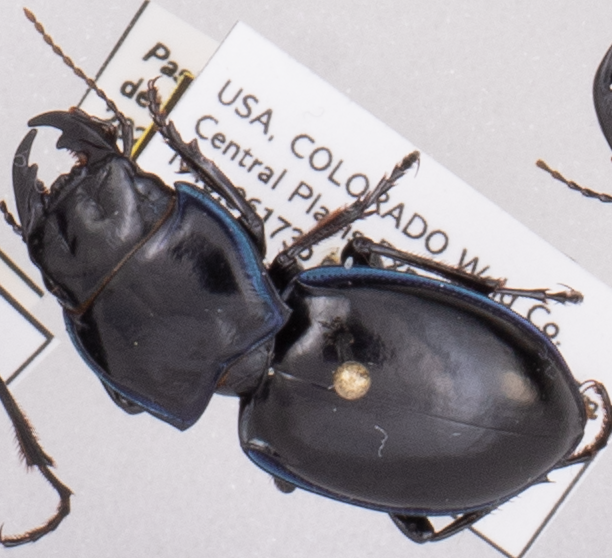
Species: Pasimachus elongatus
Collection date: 2022-07-06
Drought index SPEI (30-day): -0.664
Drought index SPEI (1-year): -2.09
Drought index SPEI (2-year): -1.45